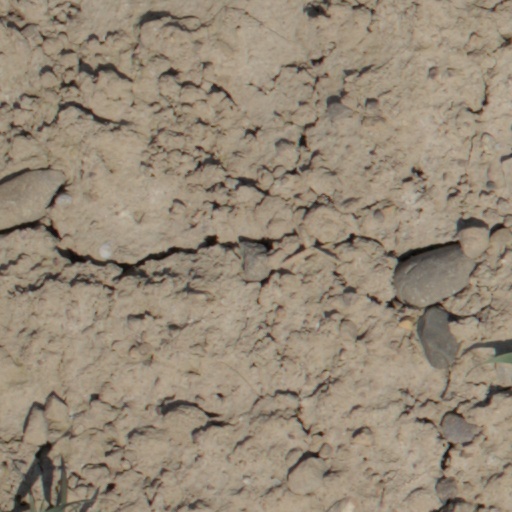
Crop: wheat